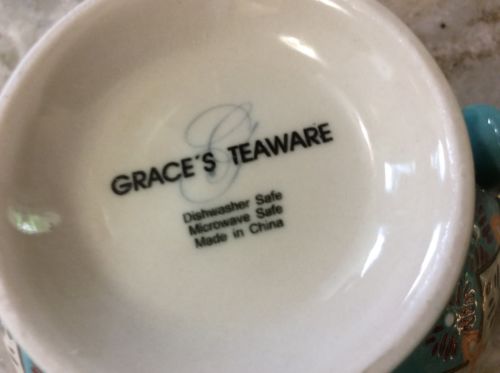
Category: mug